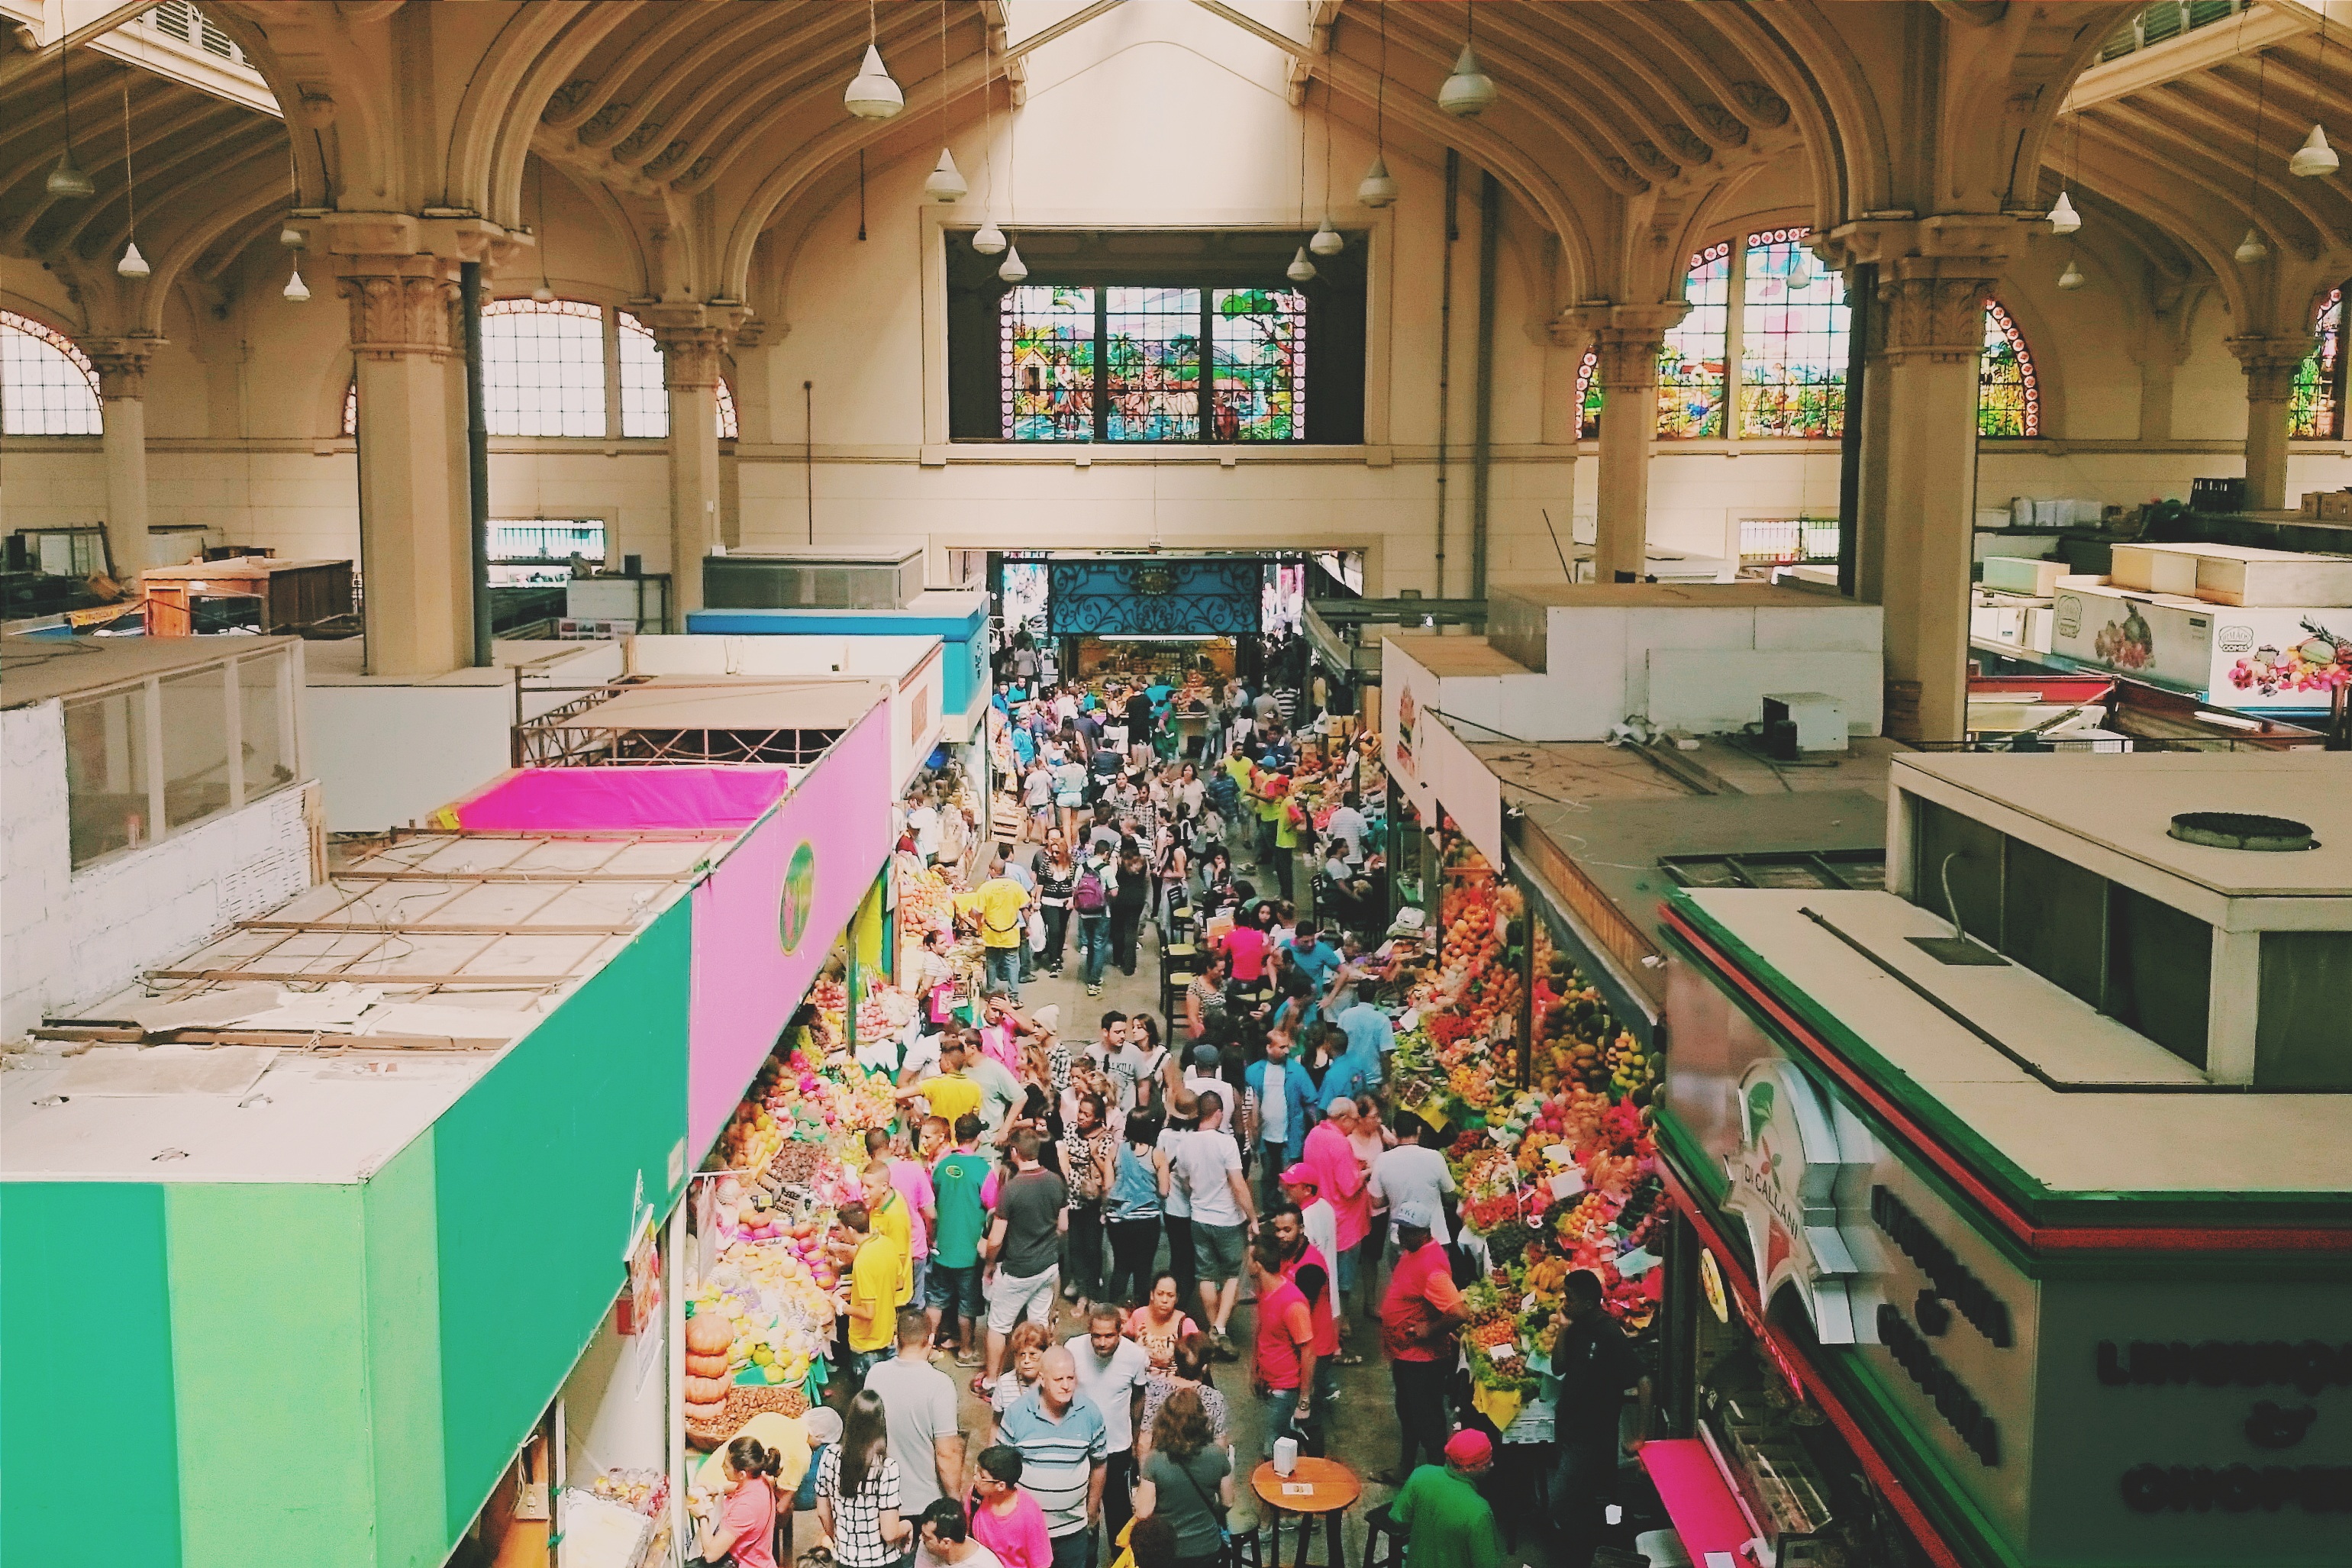
library